Português Suave architecture

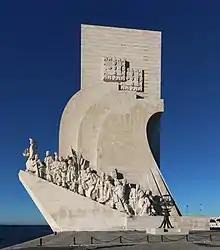
Monument to the Discovery Age in Belém, Lisbon. Inaugurated during the Portuguese World Exhibition

Português Suave was the result of the ideas of several Portuguese architects who, from the beginning of the 20th century, looked to create "genuine Portuguese architecture". One of the mentors of this style was the architect Raul Lino, creator of the theory of the "Portuguese house". The result of this current was the creation of a style of architecture that used modern construction techniques, decorated using a mixture of exterior aesthetic elements borrowed from the ancient and traditional Portuguese architecture.